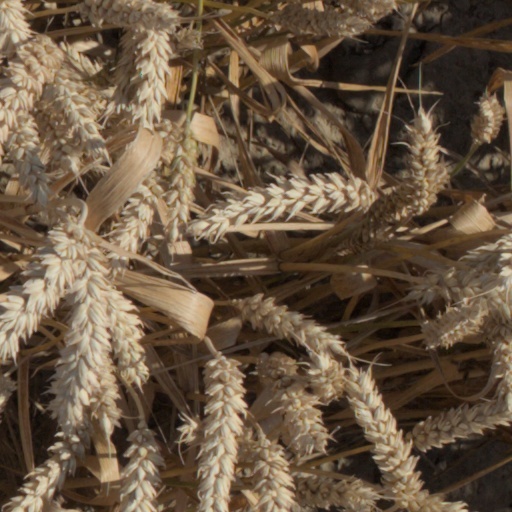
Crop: wheat